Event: Nepal Earthquake
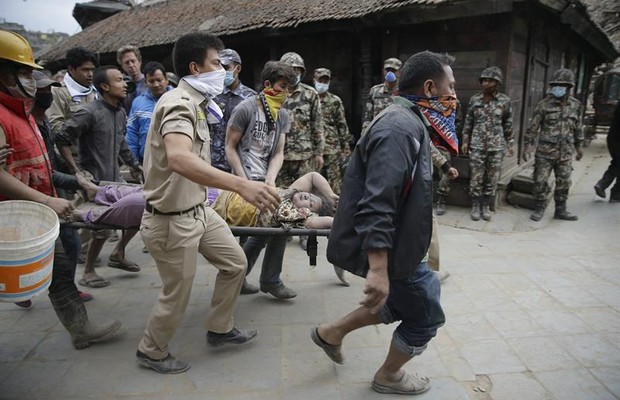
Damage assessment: damage